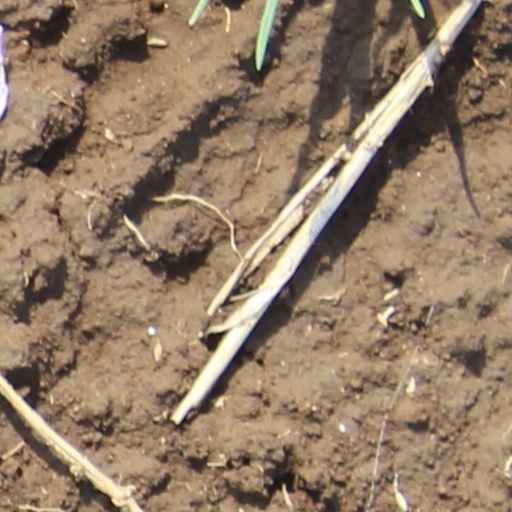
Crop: wheat